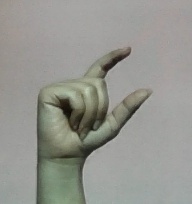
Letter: dal